Thai League 1

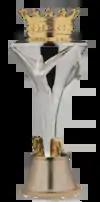
Thai League trophy from 2011 to 2016

In 2017, Football Association of Thailand decided to rebrand Thai Premier League into Thai League 1. Since its inception in 1996 the Thai Premier League has relied upon local sponsorship. Re-branding initiatives seek to foster an international identity for the Thai and elevate the league globally through commitment to world-class level management and marketing which incorporates multifaceted promotion through various media to draw attention to league competition and cups. This rebranding earned the Good Design Award in the Brand Identity branch from the Japan Institute of Design Promotion.